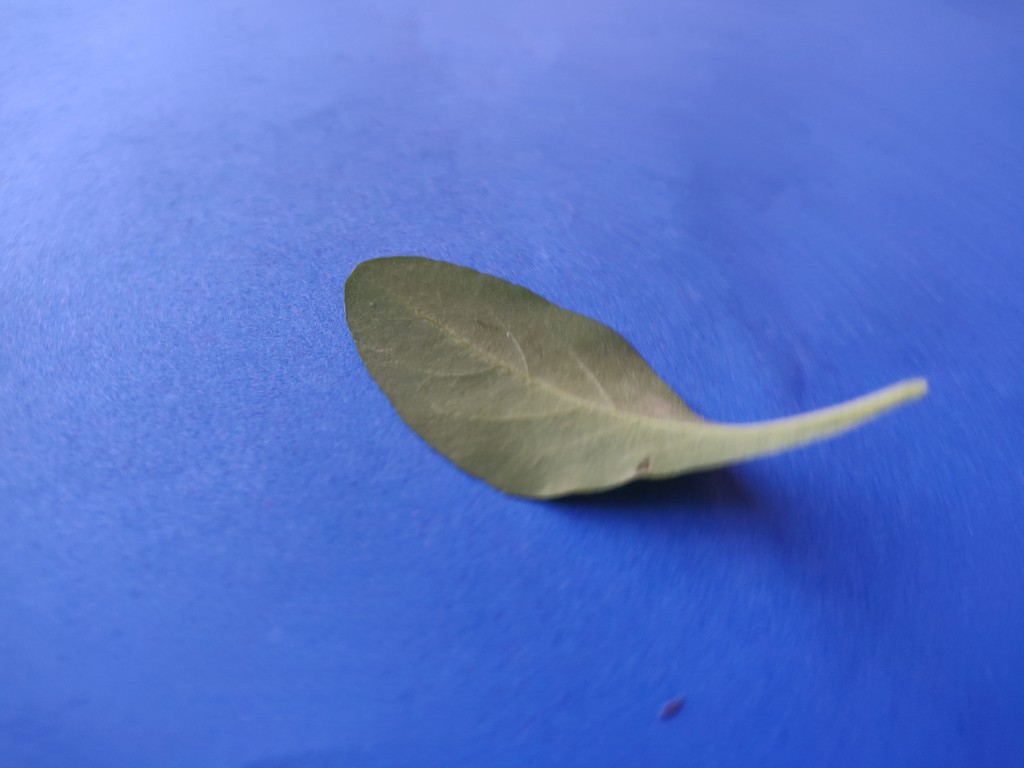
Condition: Healthy
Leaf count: single
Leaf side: back